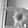
ASL letter: P